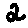
Label: 2